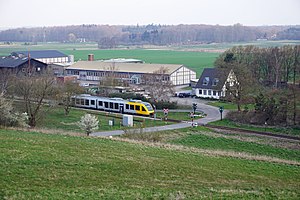
Grimstrup Trinbræt
Grimstrup Trinbræt, 6. april 2019
Grimstrup Trinbræt på Frederiksværksbanen. Jernbaneoverskæring med Grimstrupvej. Billede taget den 6. april 2019.
Grimstrup Trinbræt er et dansk trinbræt i Grimstrup. Det åbnedes i 1897. I 1915 blev der opført en kartoffelmelsfabrik der blev en af banens faste godskunder.